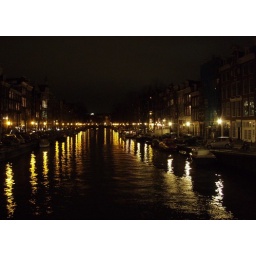
black reflective water in amsterdam